George (dog)

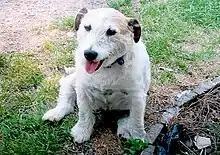

George (died 29 April 2007) was a pet dog in Taranaki, New Zealand, who was credited with sacrificing his life to save local children from a dog attack. George's heroism was internationally recognised, and he received posthumous awards from New Zealand and British animal charities.